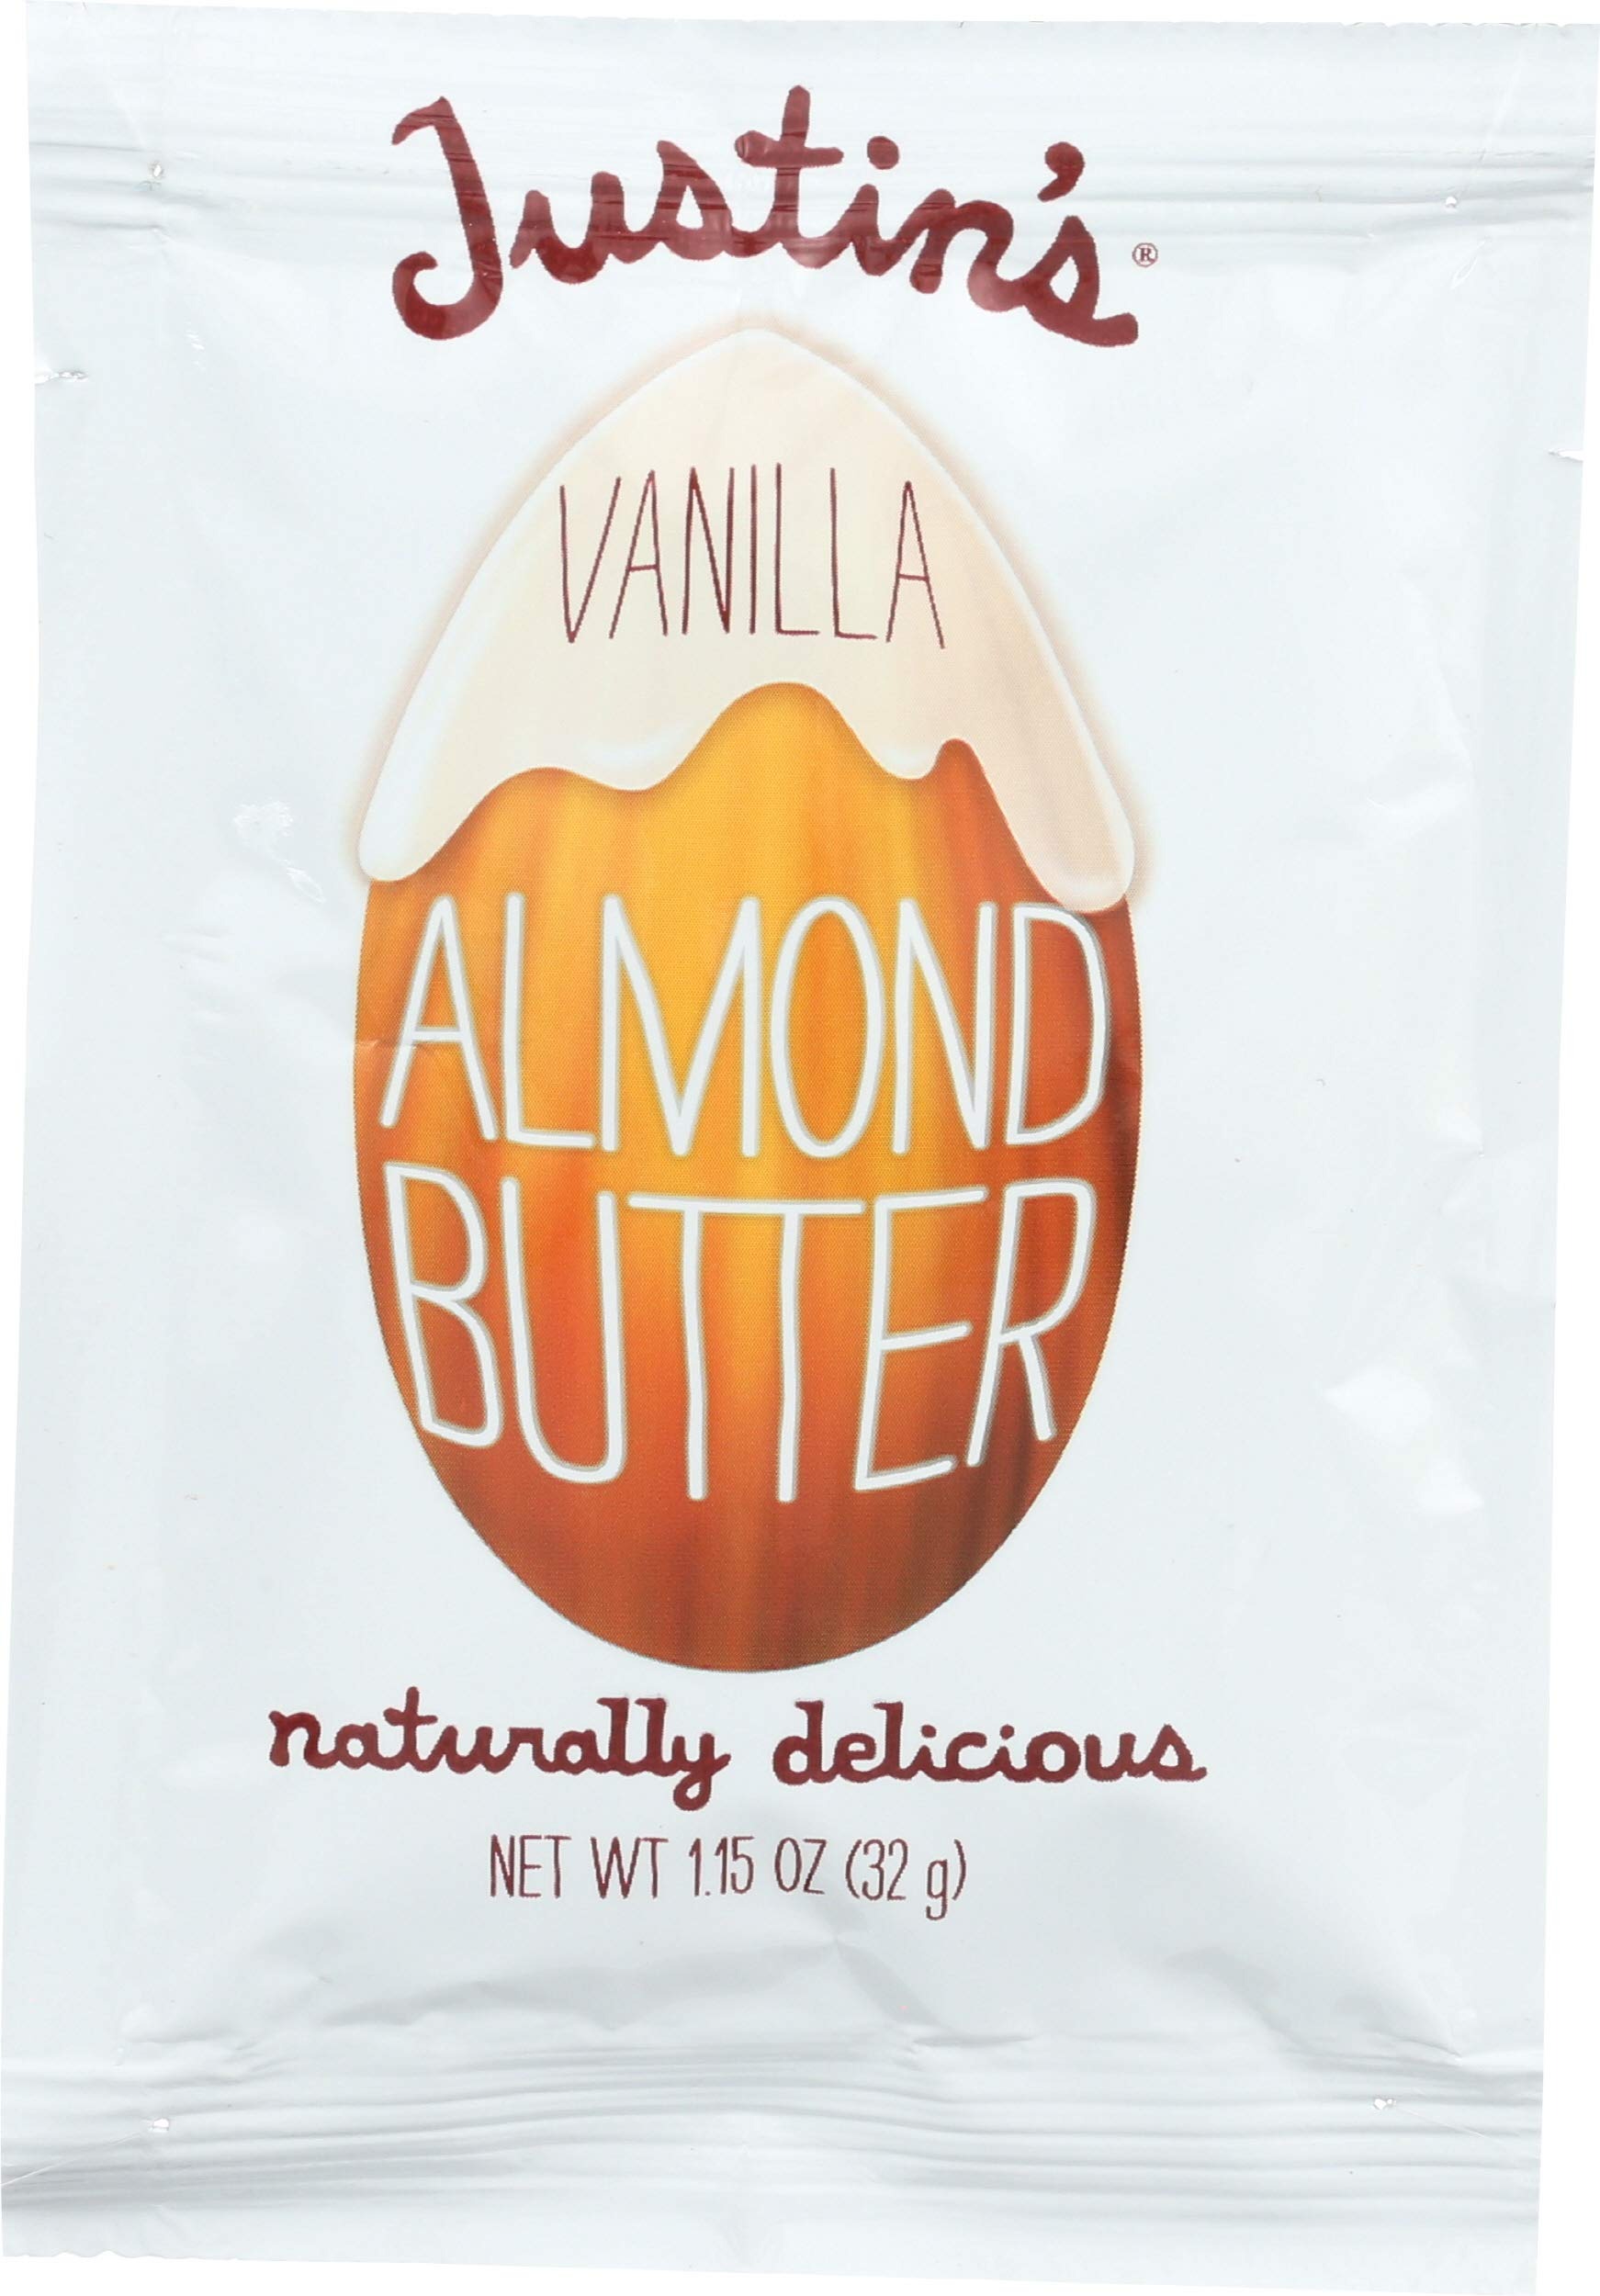
Item Name: Justins Vanilla Almond Spread Nut Butter, 1.15oz
Value: 1.15
Unit: Ounce

Price: 1.59